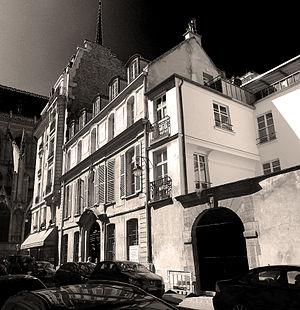
Rue Massillon (numéros pairs de la rue) - Paris IV
La rue Massillon est une rue de l’île de la Cité, dans le 4ᵉ arrondissement de Paris.